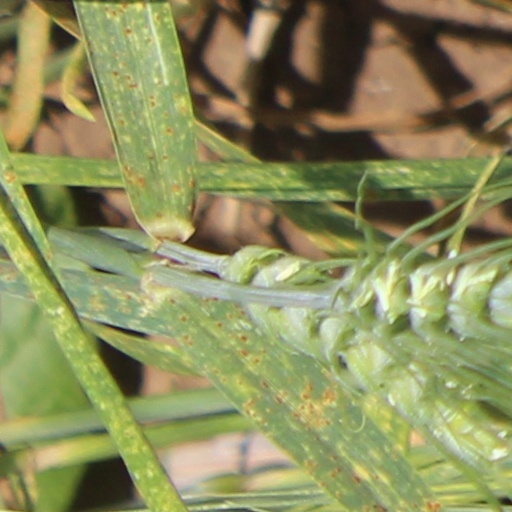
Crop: wheat